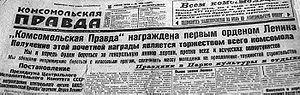
Numéro du 23 mai 1930 du Komsomolskaya Pravda."
Komsomolskaïa Pravda est un quotidien russe de format tabloïd fondé le 13 mars 1925 et publié par la Izdatelsky Dom Komsomolskaïa Pravda.